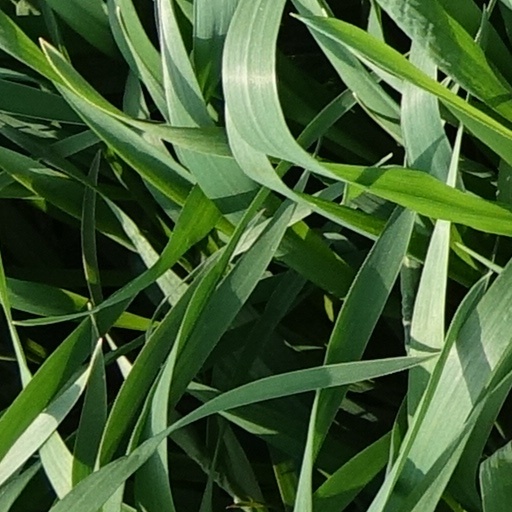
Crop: wheat